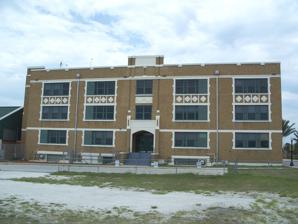
Building: Old Lakeland High School
Country: United States of America
Year built: 1926
United States historic place Old Lakeland High School U.S. National Register of Historic Places South side of building Show map of Florida Show map of the United States Location Lakeland, Florida Coordinates 28°02′54″N 81°57′28″W / 28.0483°N 81.9577°W / 28.0483; -81.9577 Built 1926 Architect Edward Columbus Hosford Architectural style Late Gothic Revival NRHP reference No. 93001027 Added to NRHP September 30, 1993 The Old Lakeland High School , also formerly known as the Polk Opportunity Center , is an historic 3-story redbrick school building located at 400 North Florida Avenue in Lakeland , Florida , U.S.. Built in 1926, it was designed by architect Edward Columbus Hosford in the late Gothic Revival architectural style . On September 30, 1993, it was added to the National Register of Historic Places .  Over the years the building has housed several different schools including the Polk Opportunity Center, Lakeland Junior High School, and Lakeland Middle Academy.  Lakeland Middle Academy was renamed Lawton Chiles Middle Academy in 1999, to honor the passing of former Florida governor Lawton Chiles —himself an alumnus of Lakeland High School. See also Lakeland High School Gallery Plaques Cornerstone Entrance detail References